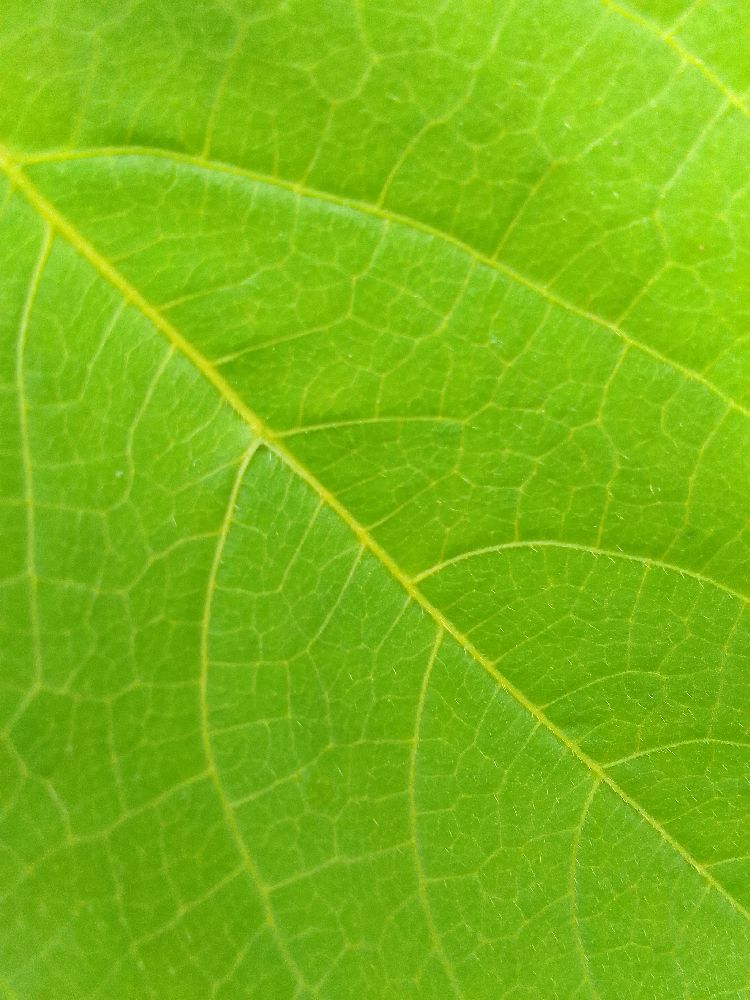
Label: healthy